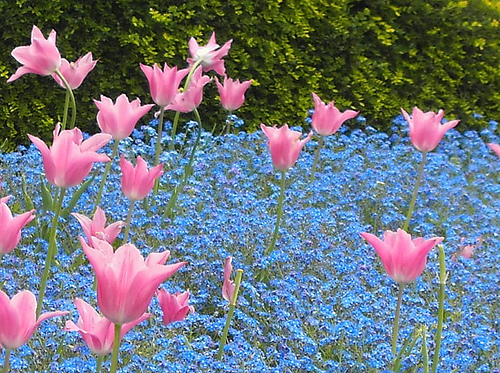
Flower: tulip